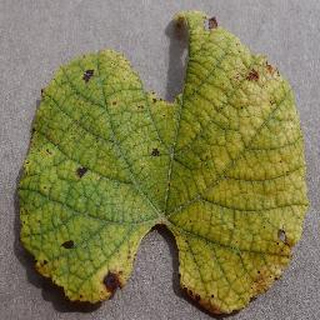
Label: grape_leaf_blight